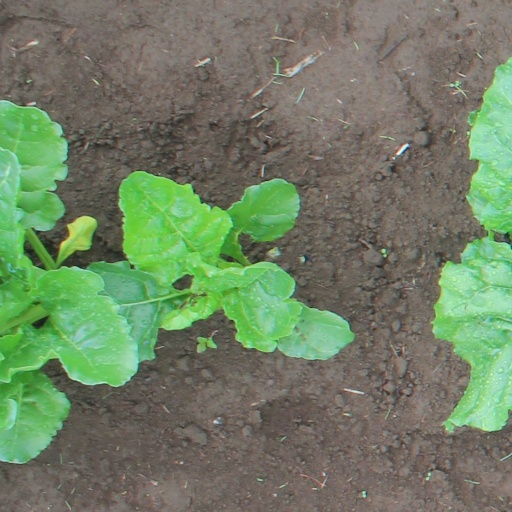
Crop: sugar beet